Chota Nagpur Plateau

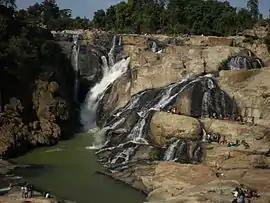
Dassam falls in the plateau

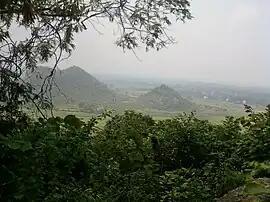
Joychandi Pahar in Purulia district in West Bengal

The Chota Nagpur Plateau consists of three steps. The highest step is in the western part of the plateau, where "pats" as a plateau is locally called, are above sea level. The highest point is . The next part contains larger portions of the old Ranchi and Hazaribagh districts and some parts of old Palamu district, before these were broken up into smaller administrative units. The general height is . The topography in undulating with prominent gneissic hills, often dome-like in outline. The lowest step of the plateau is at an average level of around . It covers the old Manbhum and Singhbhum districts. High hills are a striking part of this section – Parasnath Hills rise to a height of and Dalma Hills to . The large plateau is subdivided into several small plateaus or sub-plateaus.